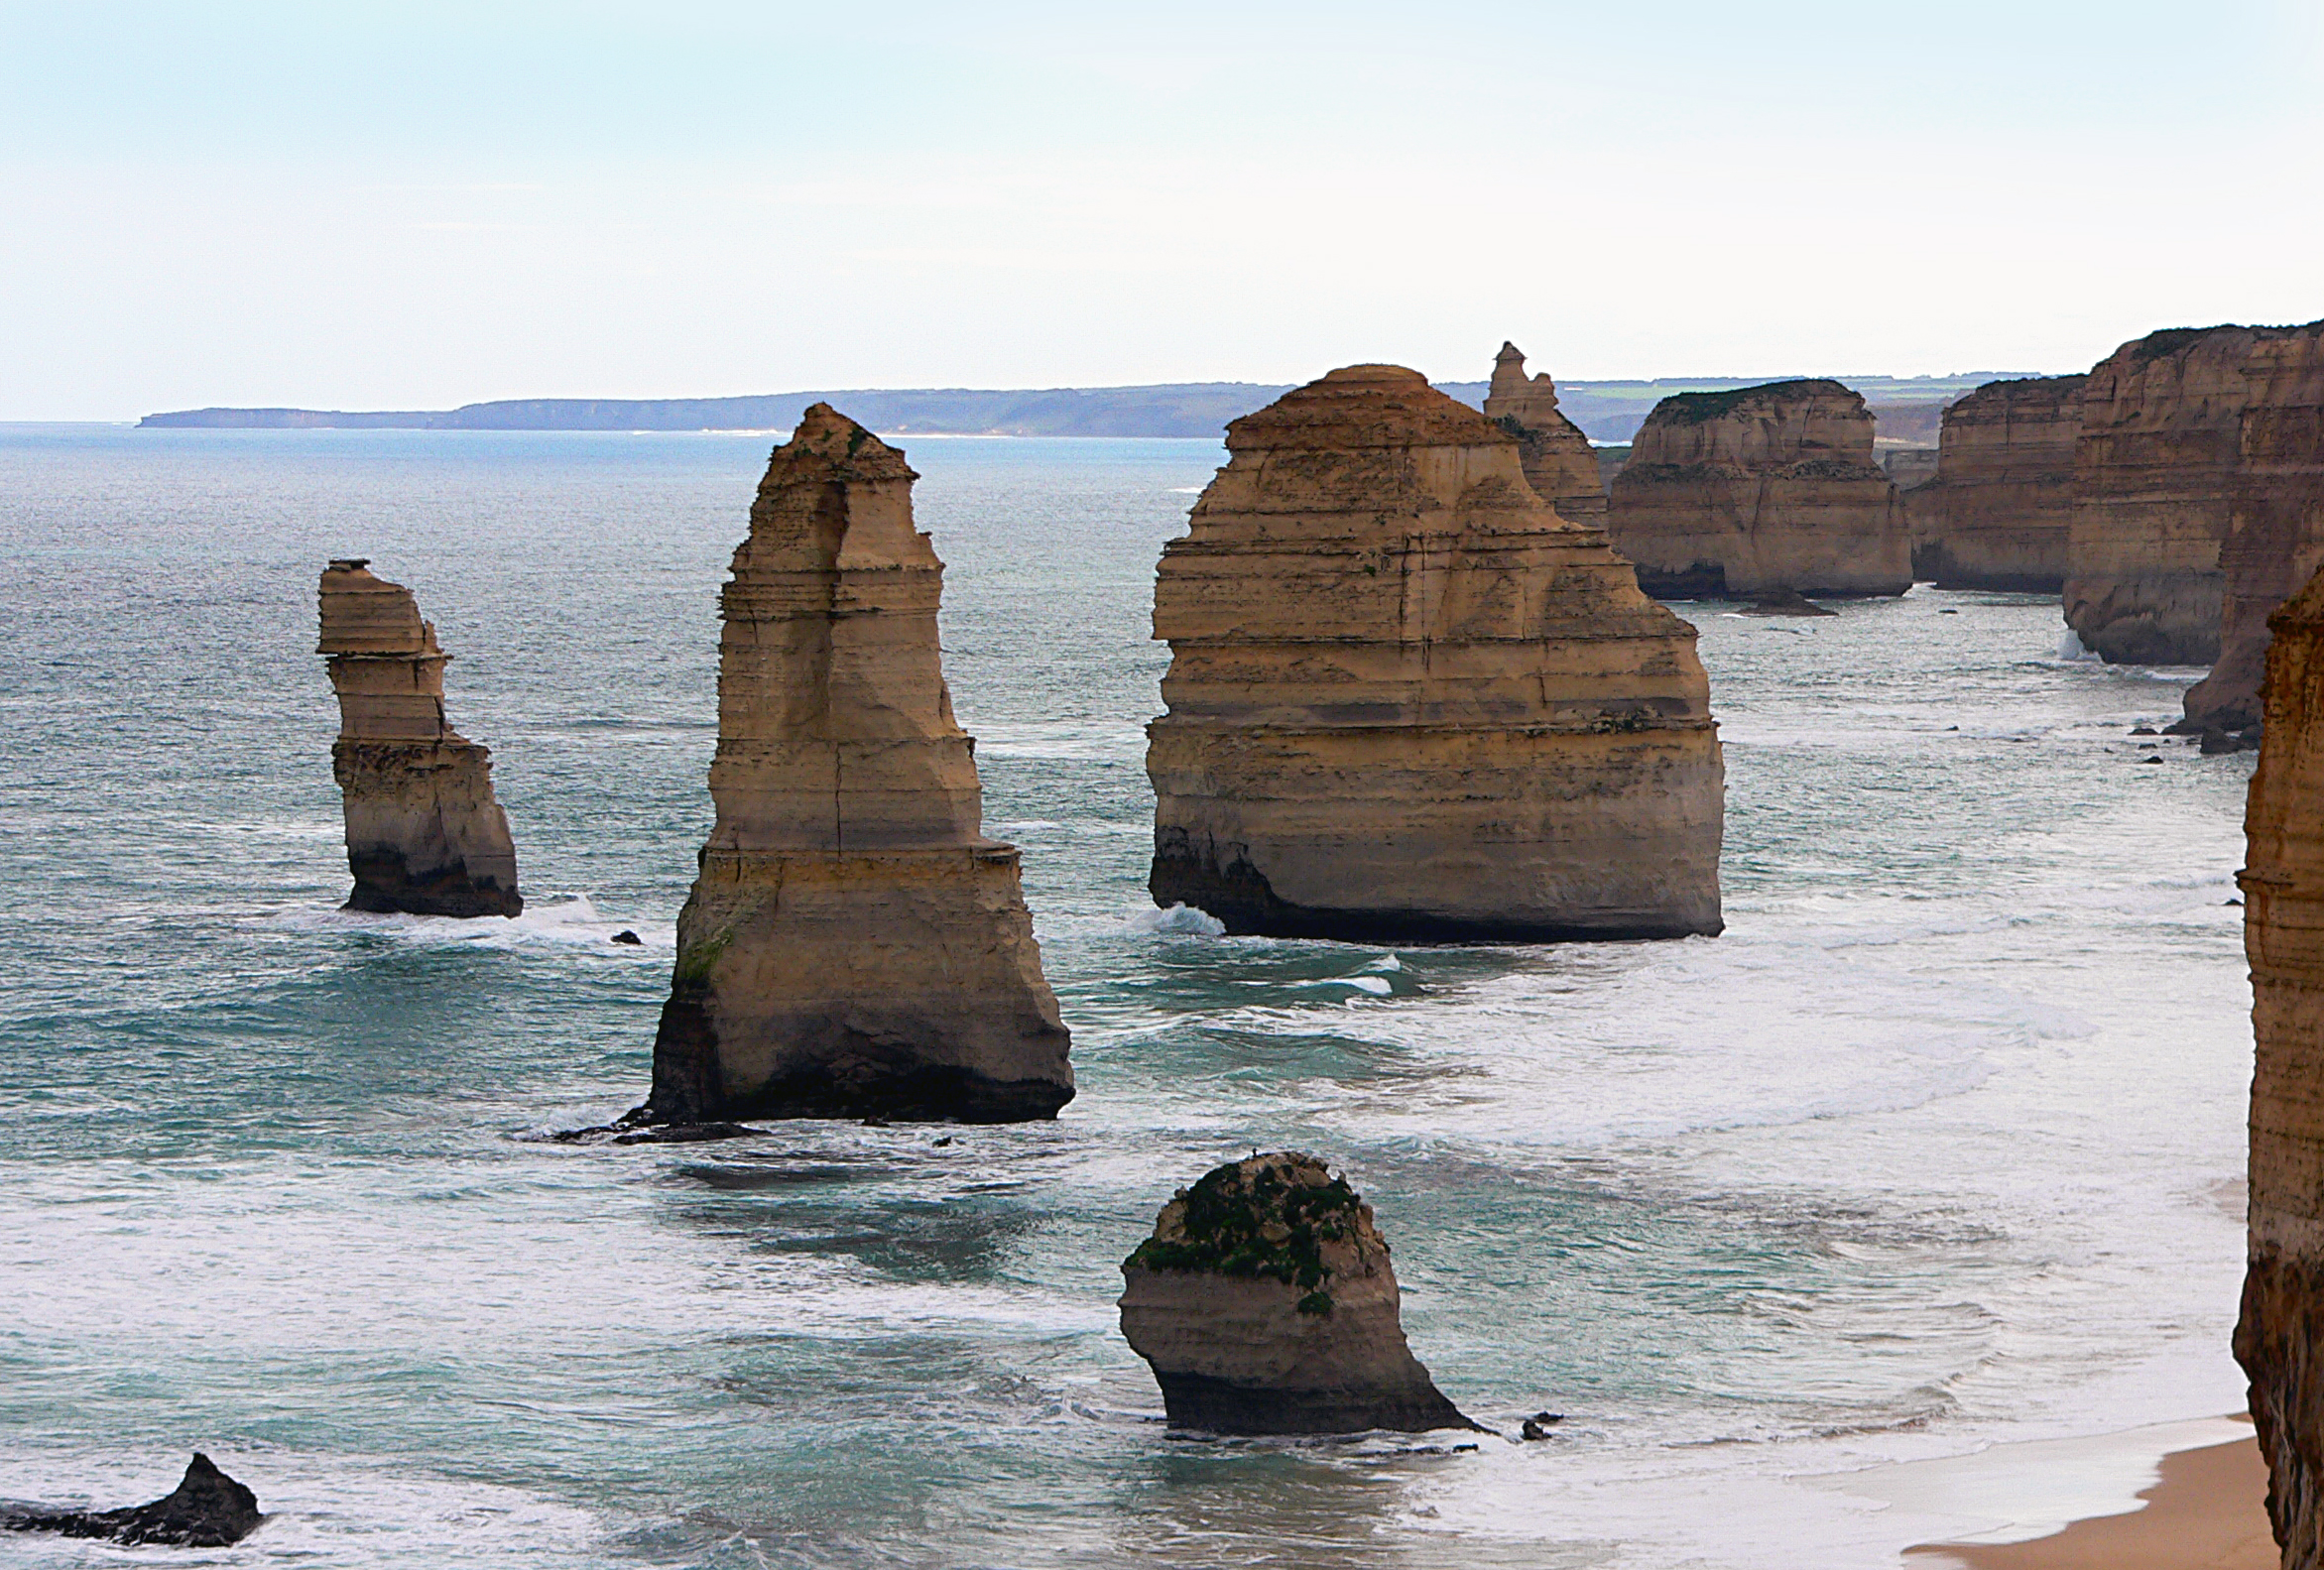
beach, sea, coast, rock, ocean, shore, vacation, formation, cliff, surf, bay, stack, terrain, material, australia, great, geology, beaches, bridgecamera, seacliffs, cape, landform, natural arch, natural environment